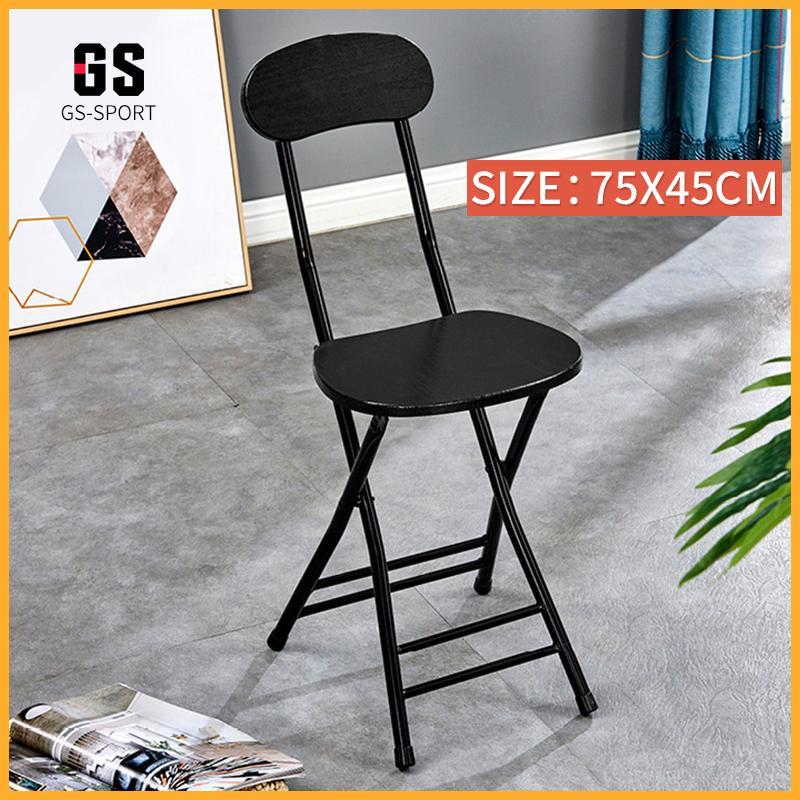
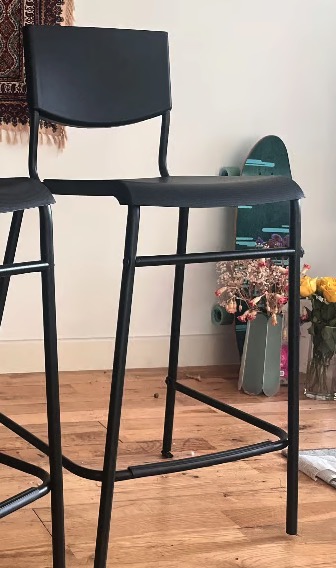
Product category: stool
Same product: no